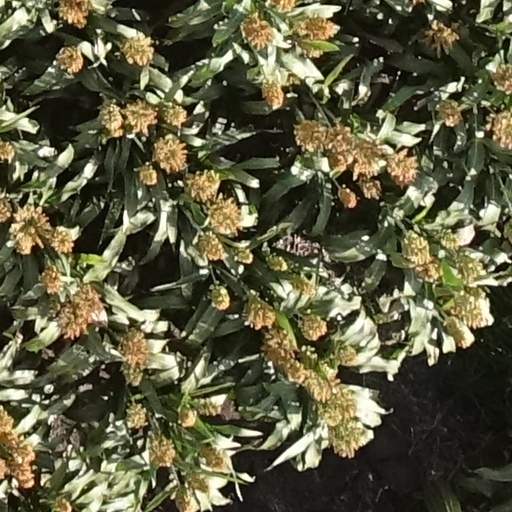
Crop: sorghum